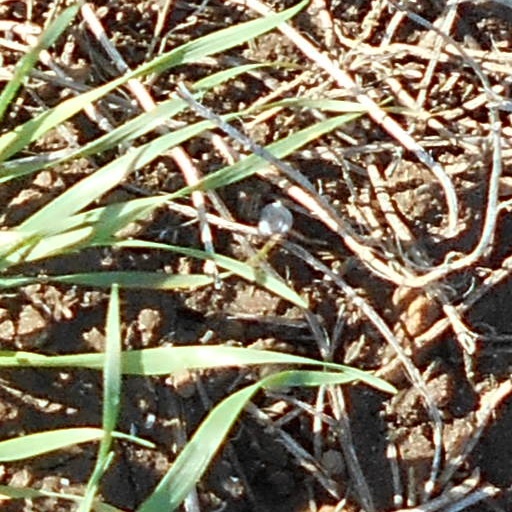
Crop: wheat